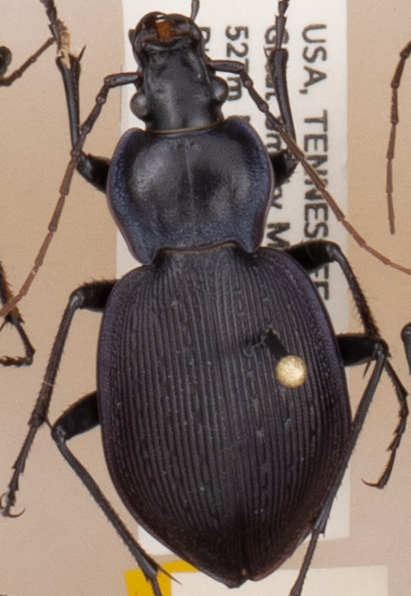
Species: Carabus goryi
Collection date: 2018-08-21
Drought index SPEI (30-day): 0.992
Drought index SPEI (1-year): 0.732
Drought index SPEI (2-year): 0.32